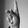
ASL letter: K